Spanish missions in California

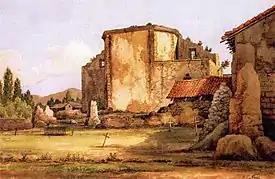
"Misión San Juan de Capistrano" by Henry Chapman Ford, 1880. The work depicts the rear of the "Great Stone Church" and part of the mission's "campo santo".

† The Rev. Payeras and the Rev. Durán remained at their resident missions during their terms as "Father-Presidente", therefore those settlements became the de facto headquarters (until 1833, when all mission records were permanently relocated to Santa Barbara).